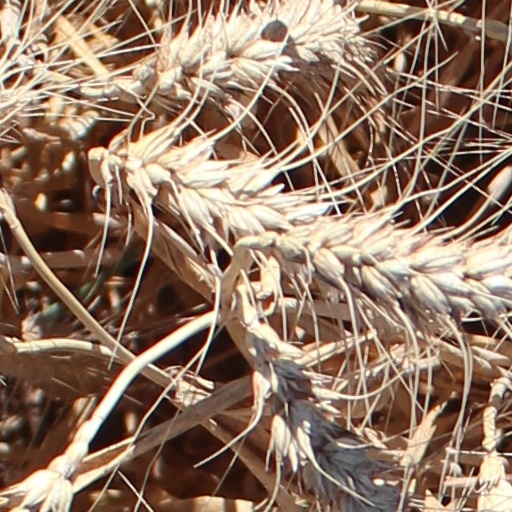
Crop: wheat